Athletics at the 2021 SEA Games

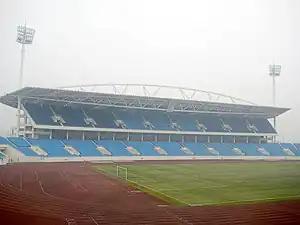
Mỹ Đình National Stadium

Most track and field events were held at Mỹ Đình National Stadium with the exception of hammer throw and discus throw events being held at nearby fields within the National Sports Complex. The marathon and 20km walk events were contested at the nearby Hanoi Street Circuit.